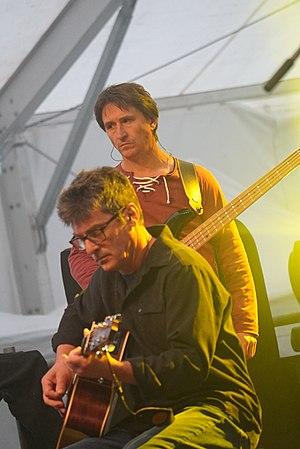
en concert lors du Centenaire de la bataille du Chemin des Dames.
Nadau ou Los de Nadau est un groupe de musique gascon-béarnais créé en 1973 célébrant la culture gasconne et plus largement occitane. Il s'est produit quatre fois à l'Olympia. De cap tà l'immortèla et L'encantada, sont deux des chansons les plus célèbres de leur répertoire. Le groupe a donné plus de huit cents concerts, réalisé neuf albums, six vidéos, vendu plus de 60 000 disques.